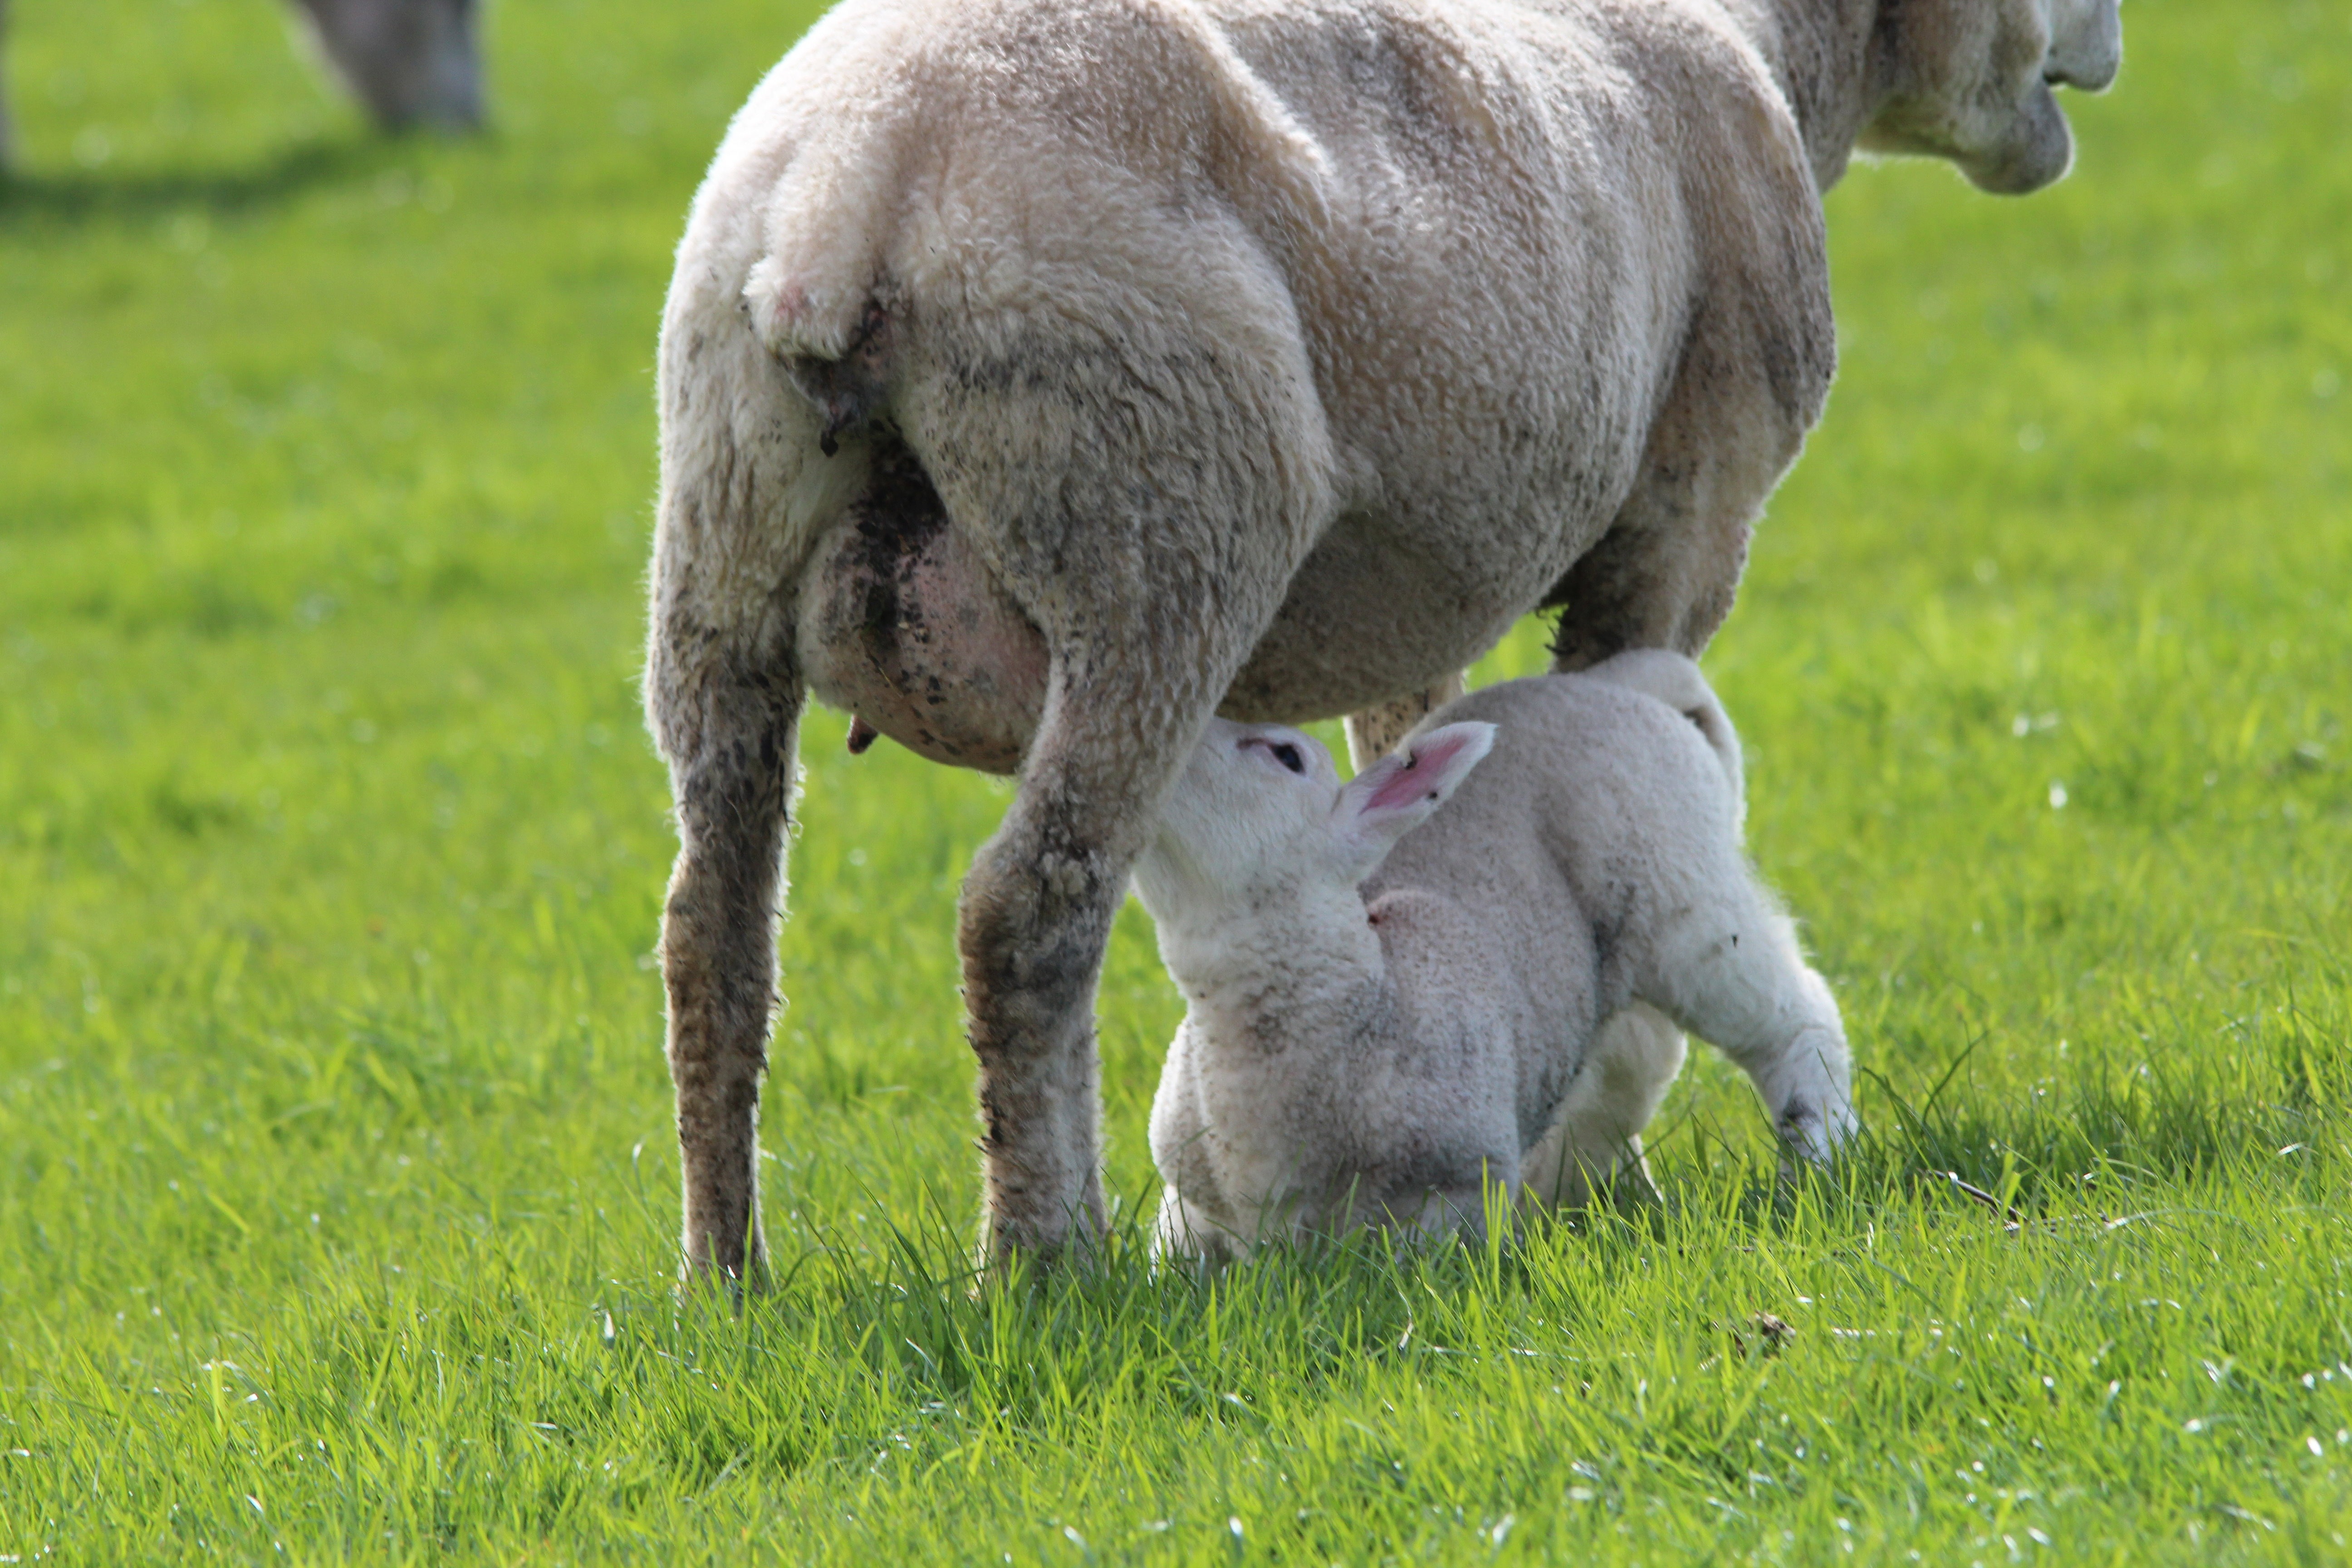
grass, dog, animal, wildlife, young, grazing, sheep, mammal, lamb, infant, animals, vertebrate, sheeps, ewes, young animal, breastfeeding, domestic sheep, deichschaf, dog like mammal